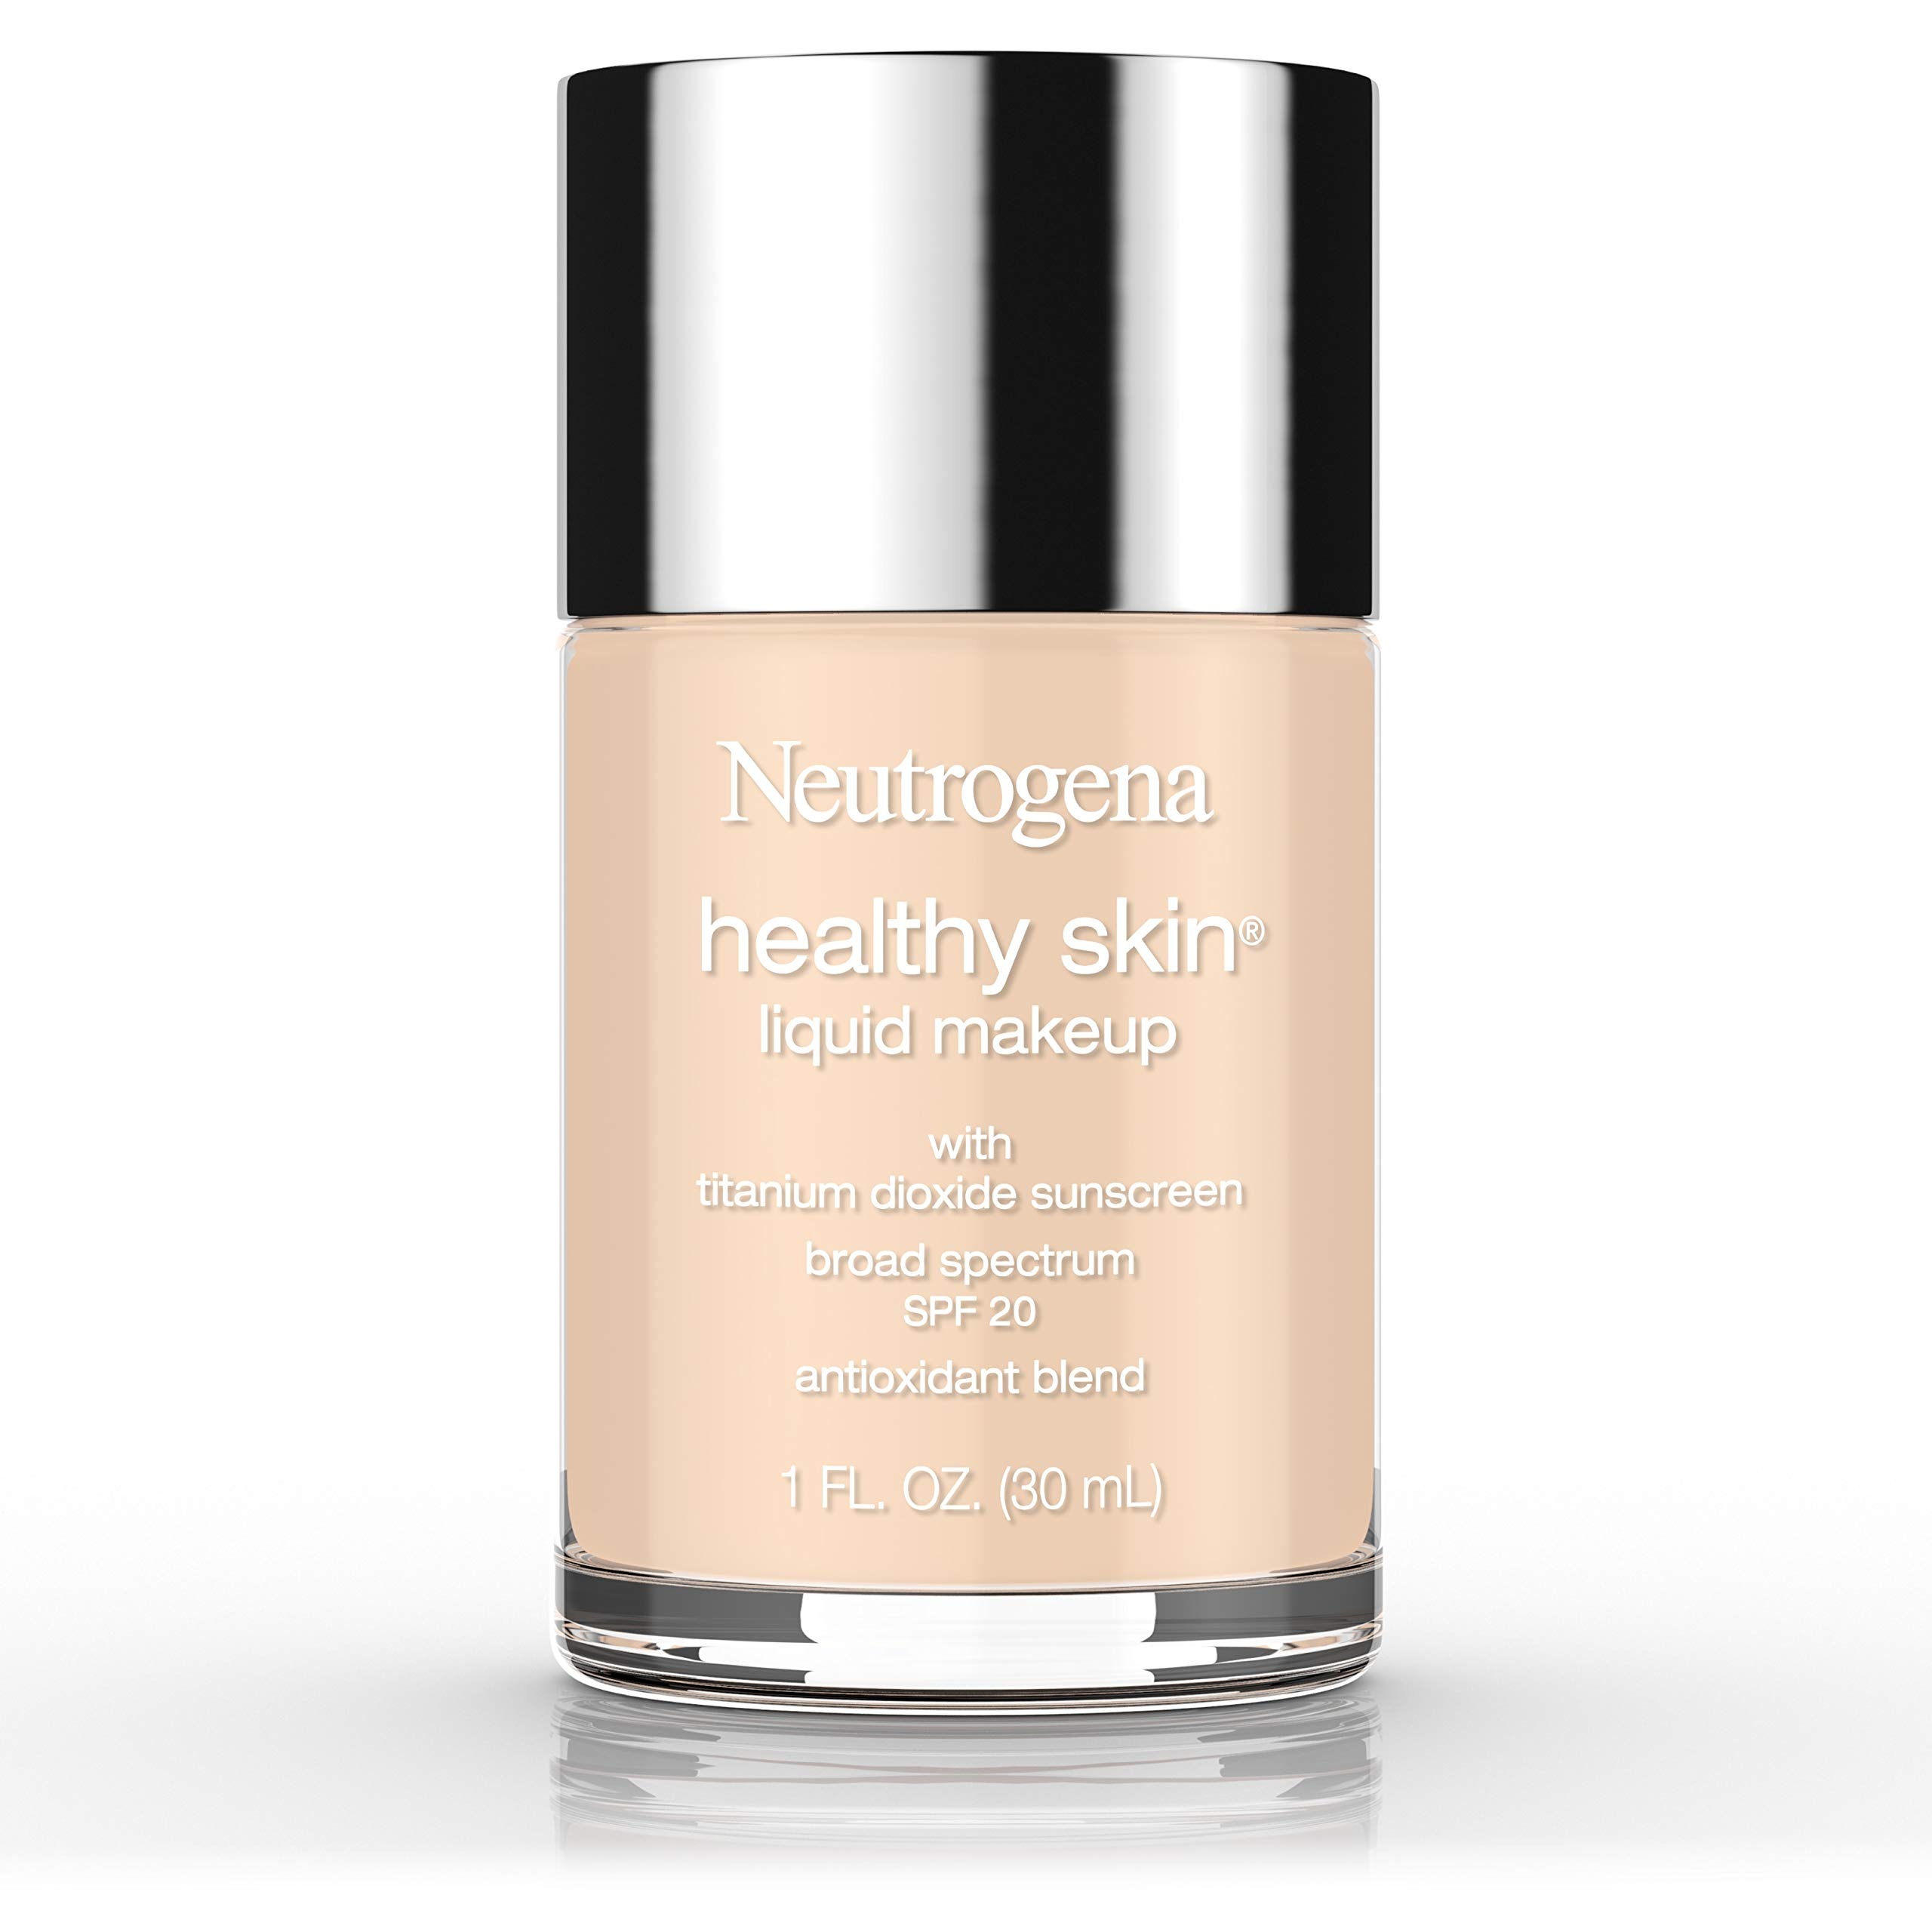
Item Name: Neutrogena Healthy Skin Liquid Makeup Foundation, Broad Spectrum SPF 20 Sunscreen, Lightweight & Flawless Coverage Foundation with Antioxidant Vitamin E & Feverfew, 30 Buff, 1 fl. oz
Bullet Point 1: 1-fluid ounce of Neutrogena Healthy Skin Liquid Makeup Foundation with Broad Spectrum SPF 20 to provide flawless, beautiful coverage across an array of skin types and tones so your skin instantly looks its best
Bullet Point 2: This lightweight, non-greasy liquid makeup glides on smoothly for flawless application with a silky formula that helps visibly improve skin's luminosity, tone & texture while keeping it looking young and healthy
Bullet Point 3: Made with broad spectrum SPF 20 sunscreen with titanium dioxide, the full coverage foundation helps to protect skin from dangerous UVA/UVB rays that can burn and prematurely age skin
Bullet Point 4: Formulated with a unique blend of antioxidants including vitamin E, the natural extract feverfew which is known for its calming properties, and skin-enhancing natural soy
Bullet Point 5: This nourishing makeup foundation makes skin look better even after you remove it and is healthier for skin than wearing no makeup at all
Value: 1.0
Unit: fl oz

Price: 14.69